Riyadh Public Library

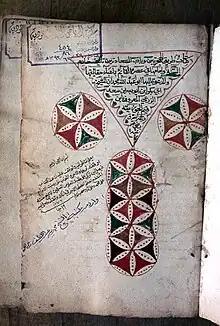
Copy of a treatise by Ibn Qayyim al-Jawziyya, طريق الهجرتين وباب السعادتين, colophon, dated 1276 (1859-60 CE). This manuscript was given as a waqf by Sheikh Muhammad Abdul Latif and carries his seal.

The library was associated with Sheikh Muhammad bin Ibrahim after its founding and the collection was enhanced by gifts from him. Attempts were made to fill shortages by purchasing abroad, the first curator being sent to Egypt to collect materials, while one of the early directors took advantage of his travel to Lebanon to bring books and to cultivate the receipt of gifts. In addition to printed materials, the library assembled a collection of 882 manuscripts.